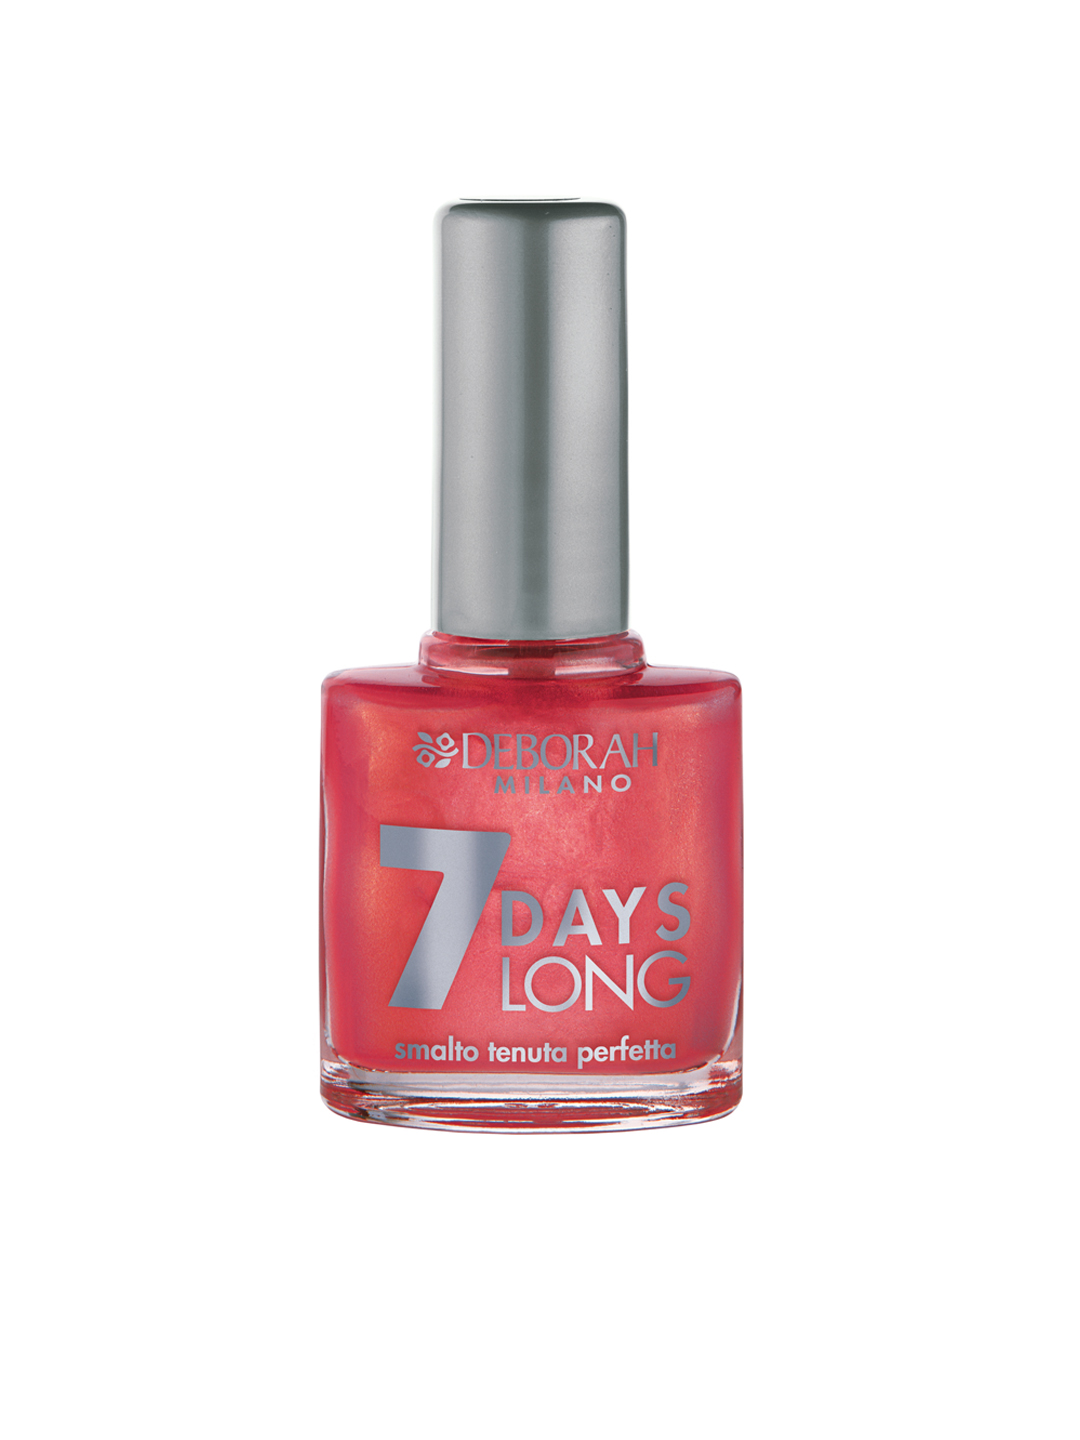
Deborah 7 Days Long Nail Polish 836
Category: Personal Care / Nails / Nail Polish
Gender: Women
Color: Pink
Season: Spring 2017
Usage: NA